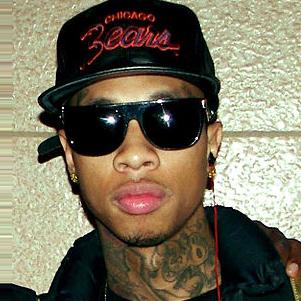
Age: 20